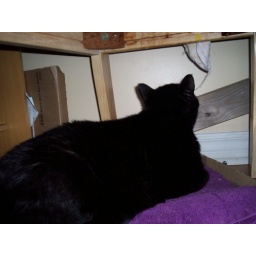
Buddy under my computer chair